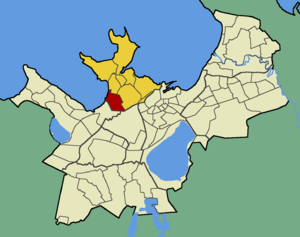
Merimetsa est un quartier du district de Tallinn-Nord à Tallinn en Estonie.